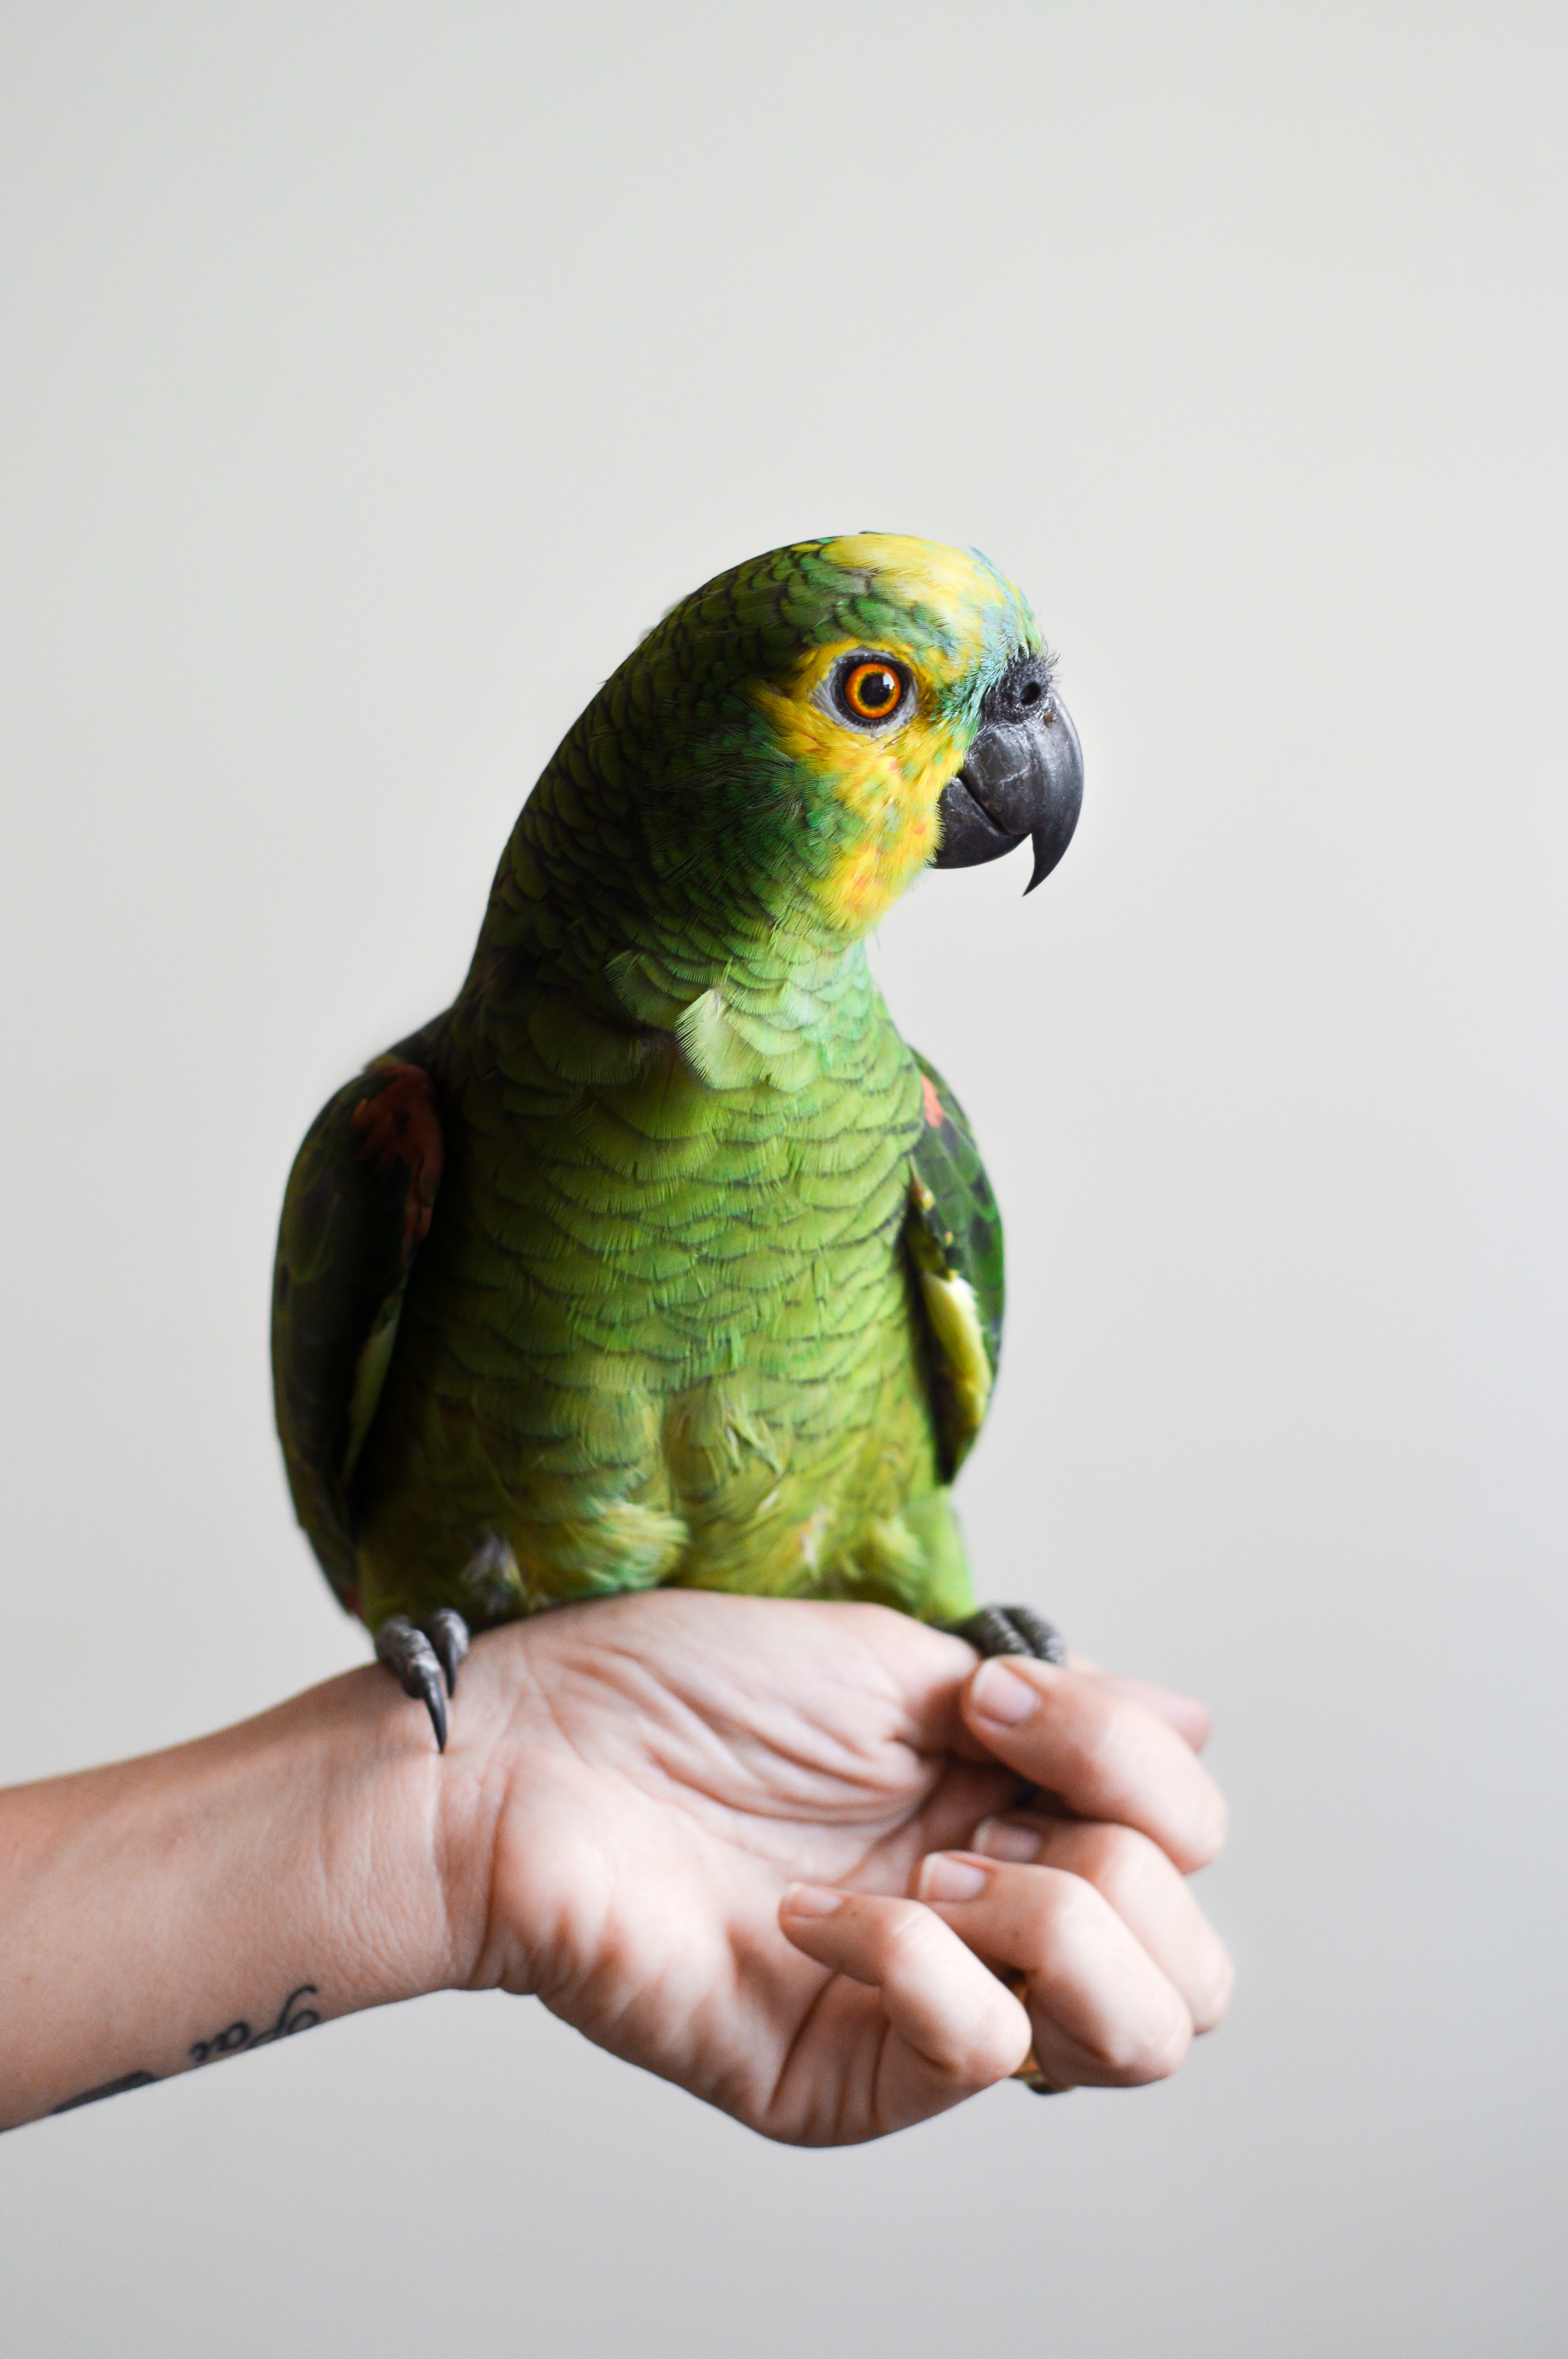
hand, bird, animal, pet, green, beak, fauna, lovebird, macaw, vertebrate, parrot, domestic, parakeet, common pet parakeet